Last Flight to Abuja

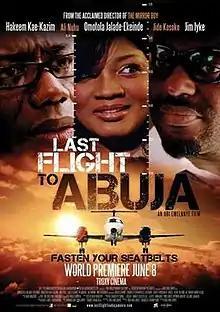
Theatrical poster

Last Flight to Abuja is a 2012 Nigerian disaster thriller film written by Tunde Babalola, directed and produced by Obi Emelonye, and starring Omotola Jalade Ekeinde, Hakeem Kae-Kazim and Jim Iyke. Shot in Lagos, the film received 5 nominations at the 2013 Africa Movie Academy Awards, winning the category "Best film by an African based abroad". On 15 June 2020, 'Last Flight To Abuja' began streaming on Netflix eight years after it first premiered in London.